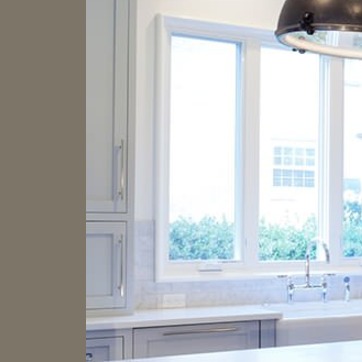
Material: glass